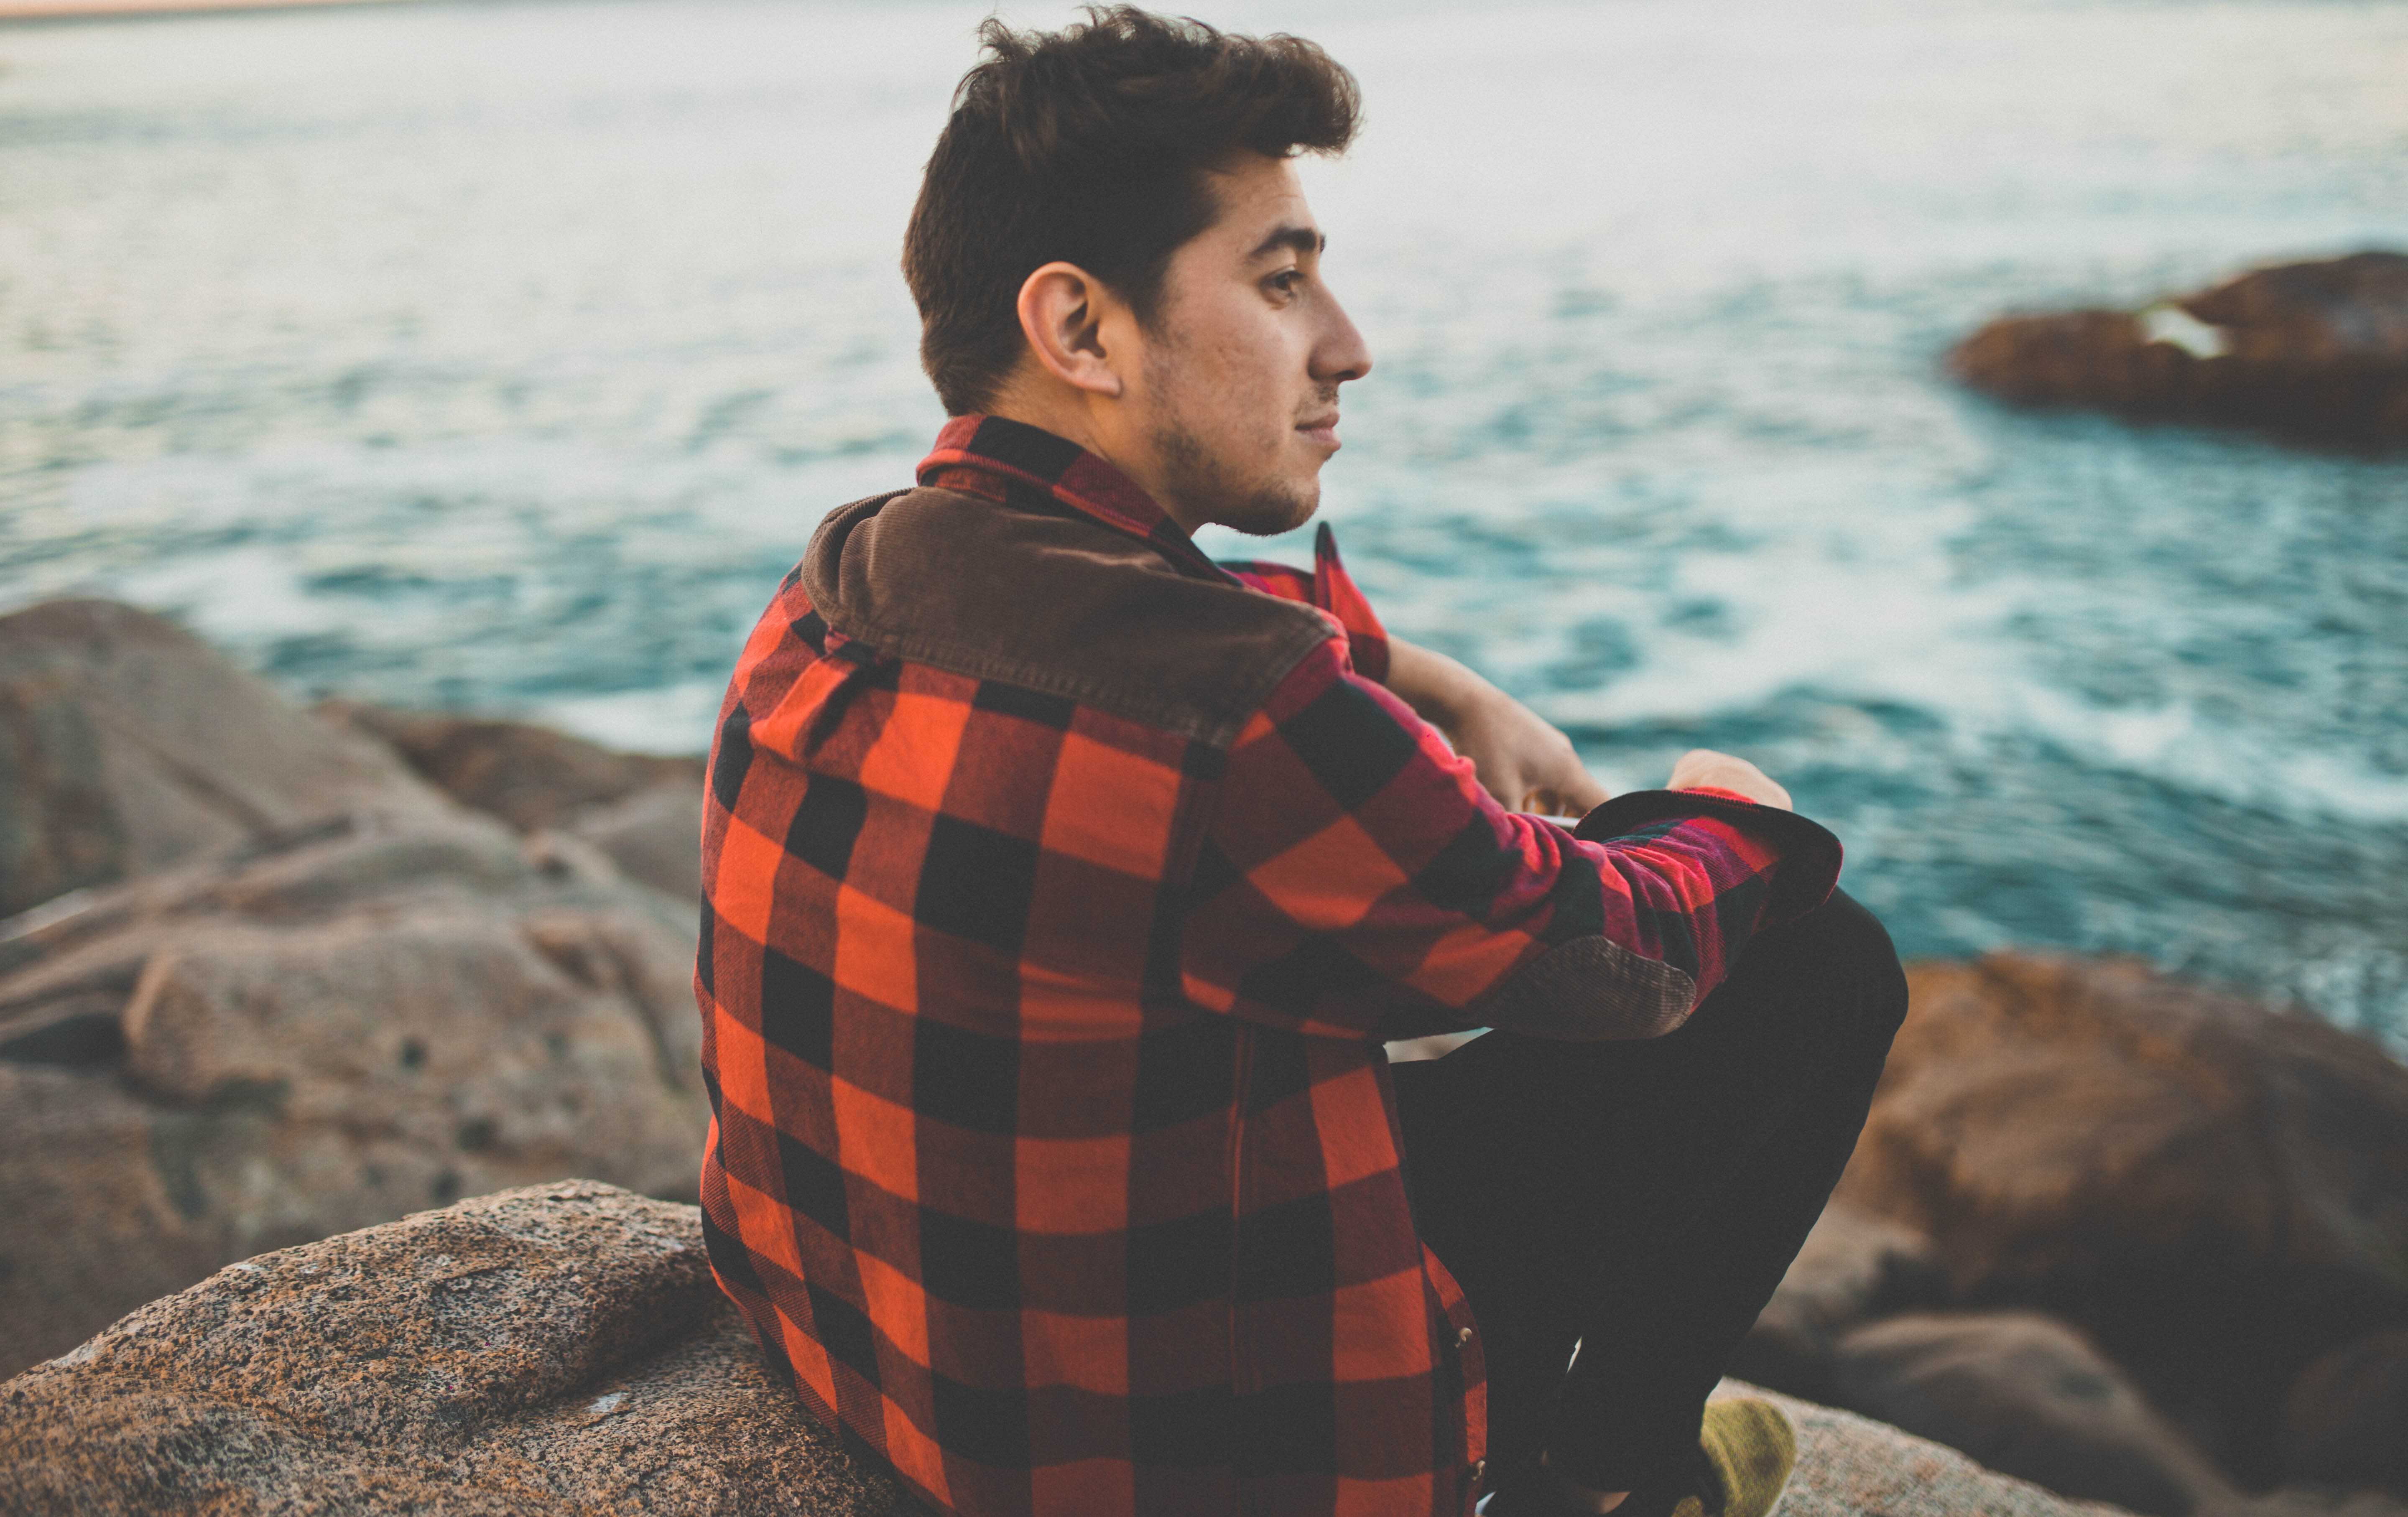
man, beach, sea, person, people, vacation, male, guy, red, plaid, shirt, photograph, beauty, image, photo shoot